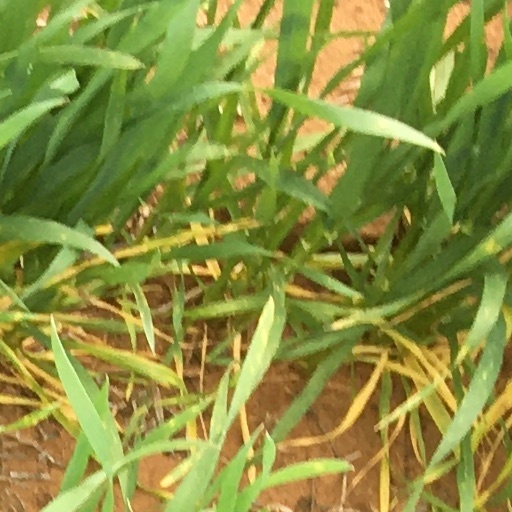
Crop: wheat